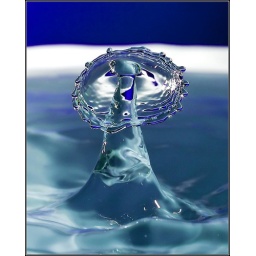
Plain water this time. Colours adjusted in photosho, was originally pink coloured.